Thomas Skinner (etcher)

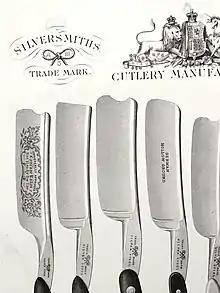
Engraved razor blade, 1880

In 1874, his UK patent for the invention of "improvements in the mode or process of etching on steel or iron, or other metal or substance" was "Gazetted".